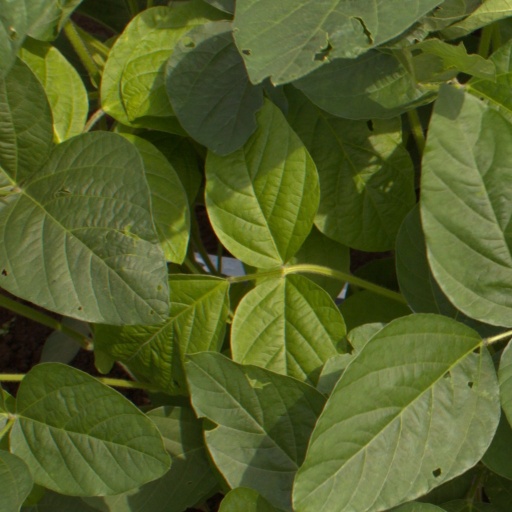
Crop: soybean